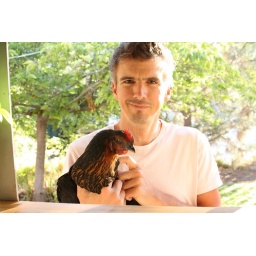
There's a chicken peeking in the kitchen window.